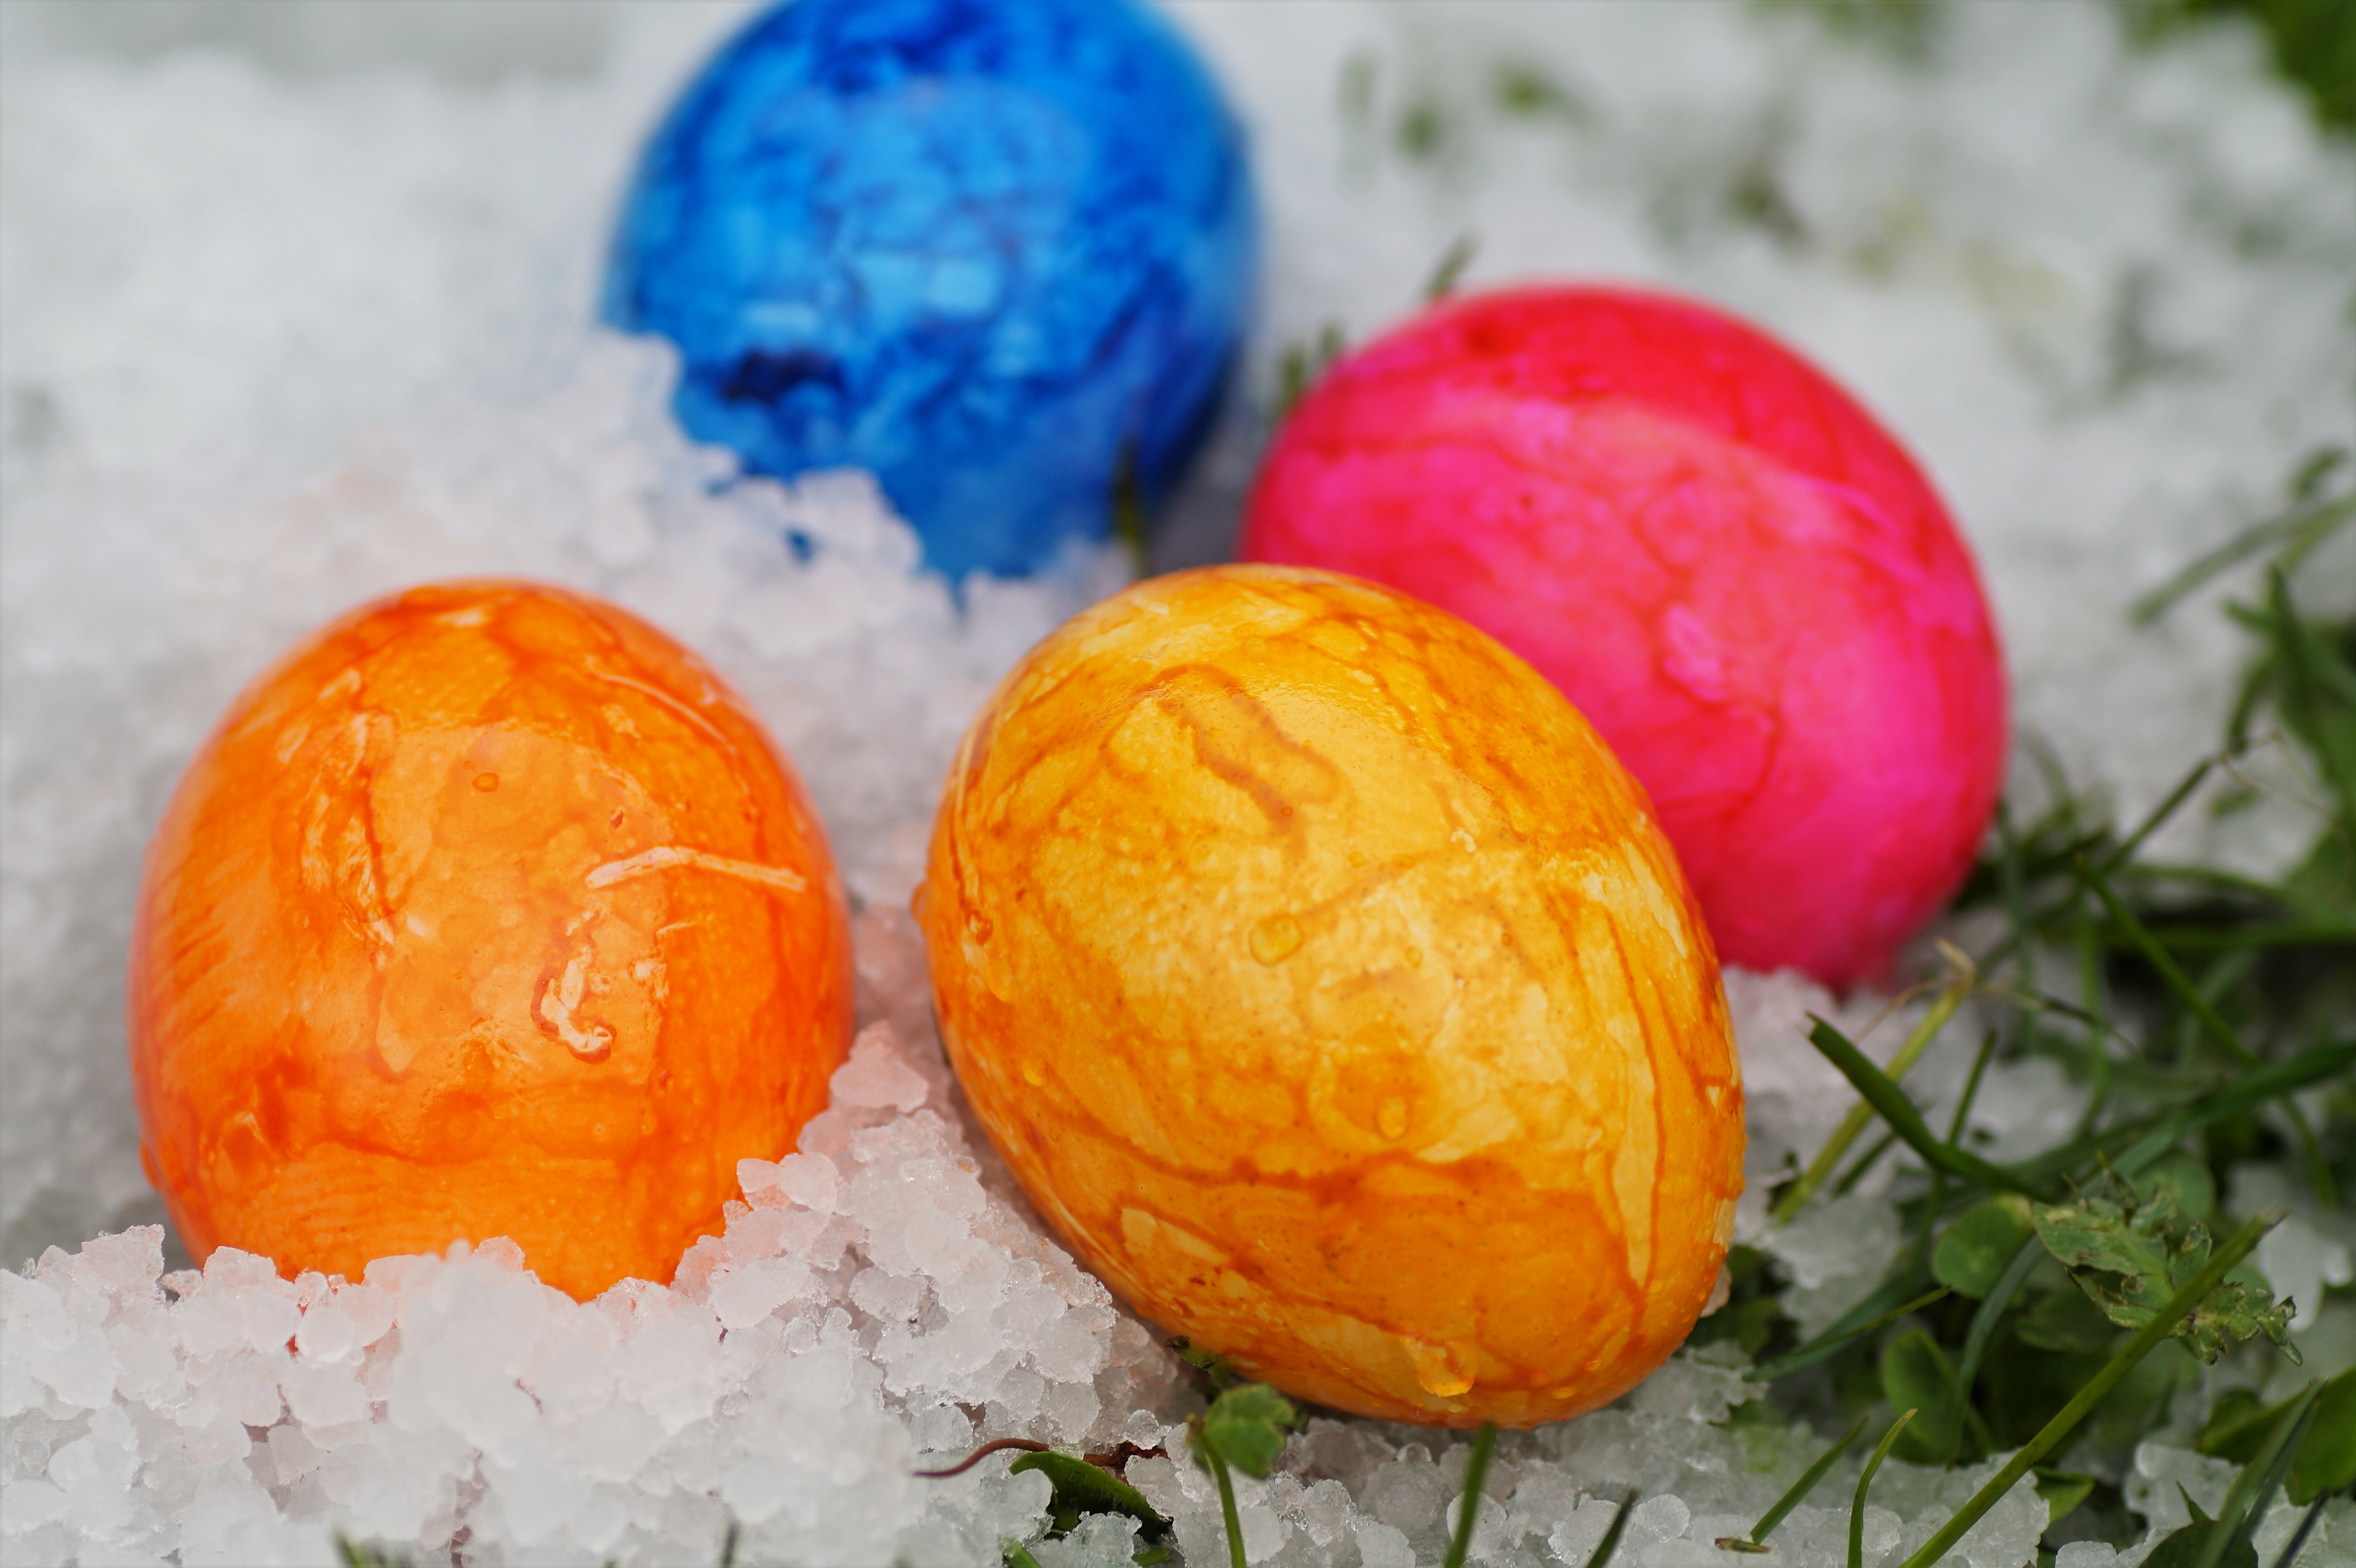
winter, flower, food, spring, produce, color, weather, frozen, yellow, eggs, easter, hail, easter eggs, unexpected, easter egg, the tradition of, easter time, whim